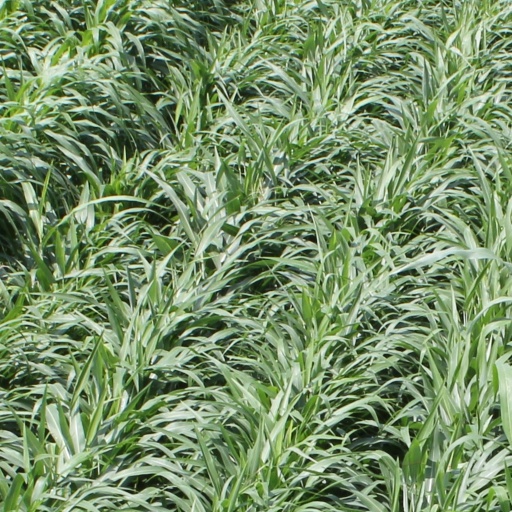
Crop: sorghum